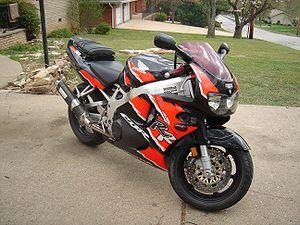
La Honda CBR est un modèle de moto sportive, construite par le 1ᵉʳ constructeur mondiale de moto. La firme japonaise Honda décline ce modèle en différentes cylindrées, allant de 125 à 1 100 cm³.